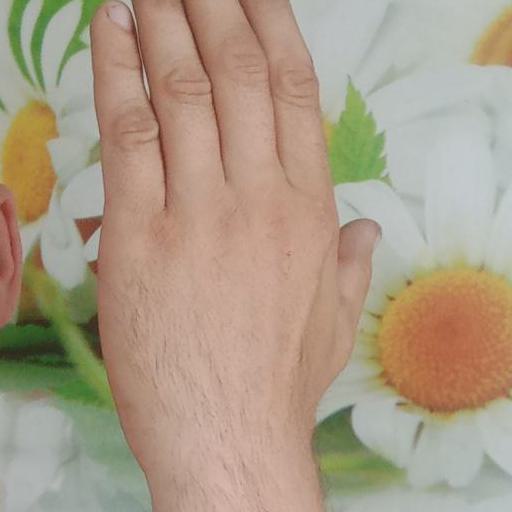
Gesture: stop_inverted